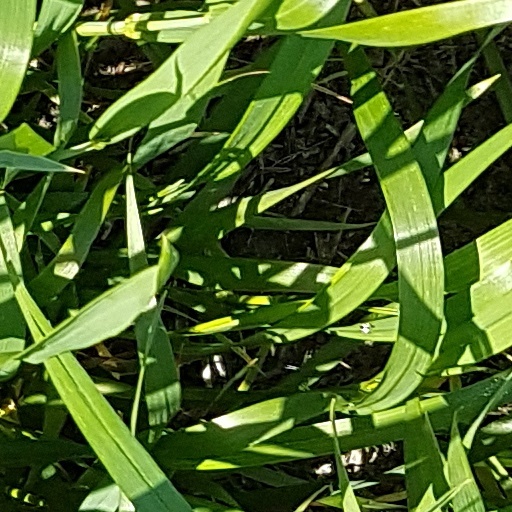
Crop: wheat